Florida State Football Sod Cemetery

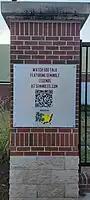

In the summer of 2013, Florida State built new practice fields, and the cemetery was moved to its current location. Situated 200 feet north of Doak Campbell Stadium (Gate M) and just outside the entrance to the Al Dunlap Seminole Practice Fields, the Sod Cemetery draws thousands of spectators on game days. Inside its gates, the plaques chronicle the evolution of a program that originated as an underdog and ascended to powerhouse status. Each marker represents a day when the Seminoles went on the road and prevailed, be it as the underdogs, during fierce rivalries, or significant championship matches. Through this lens, one can trace the program's highs and lows—from seasons with few sod games due to being favored, to downturns when the Seminoles were underdogs. It stands as a reminder of the Seminoles’ most iconic road triumphs, resonating with players, coaches, and visitors who pass by.